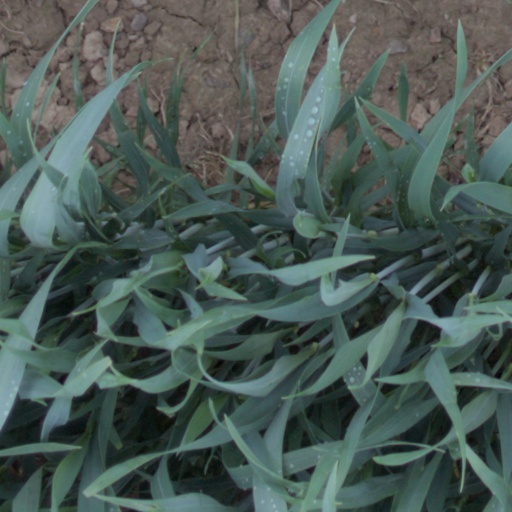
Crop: wheat